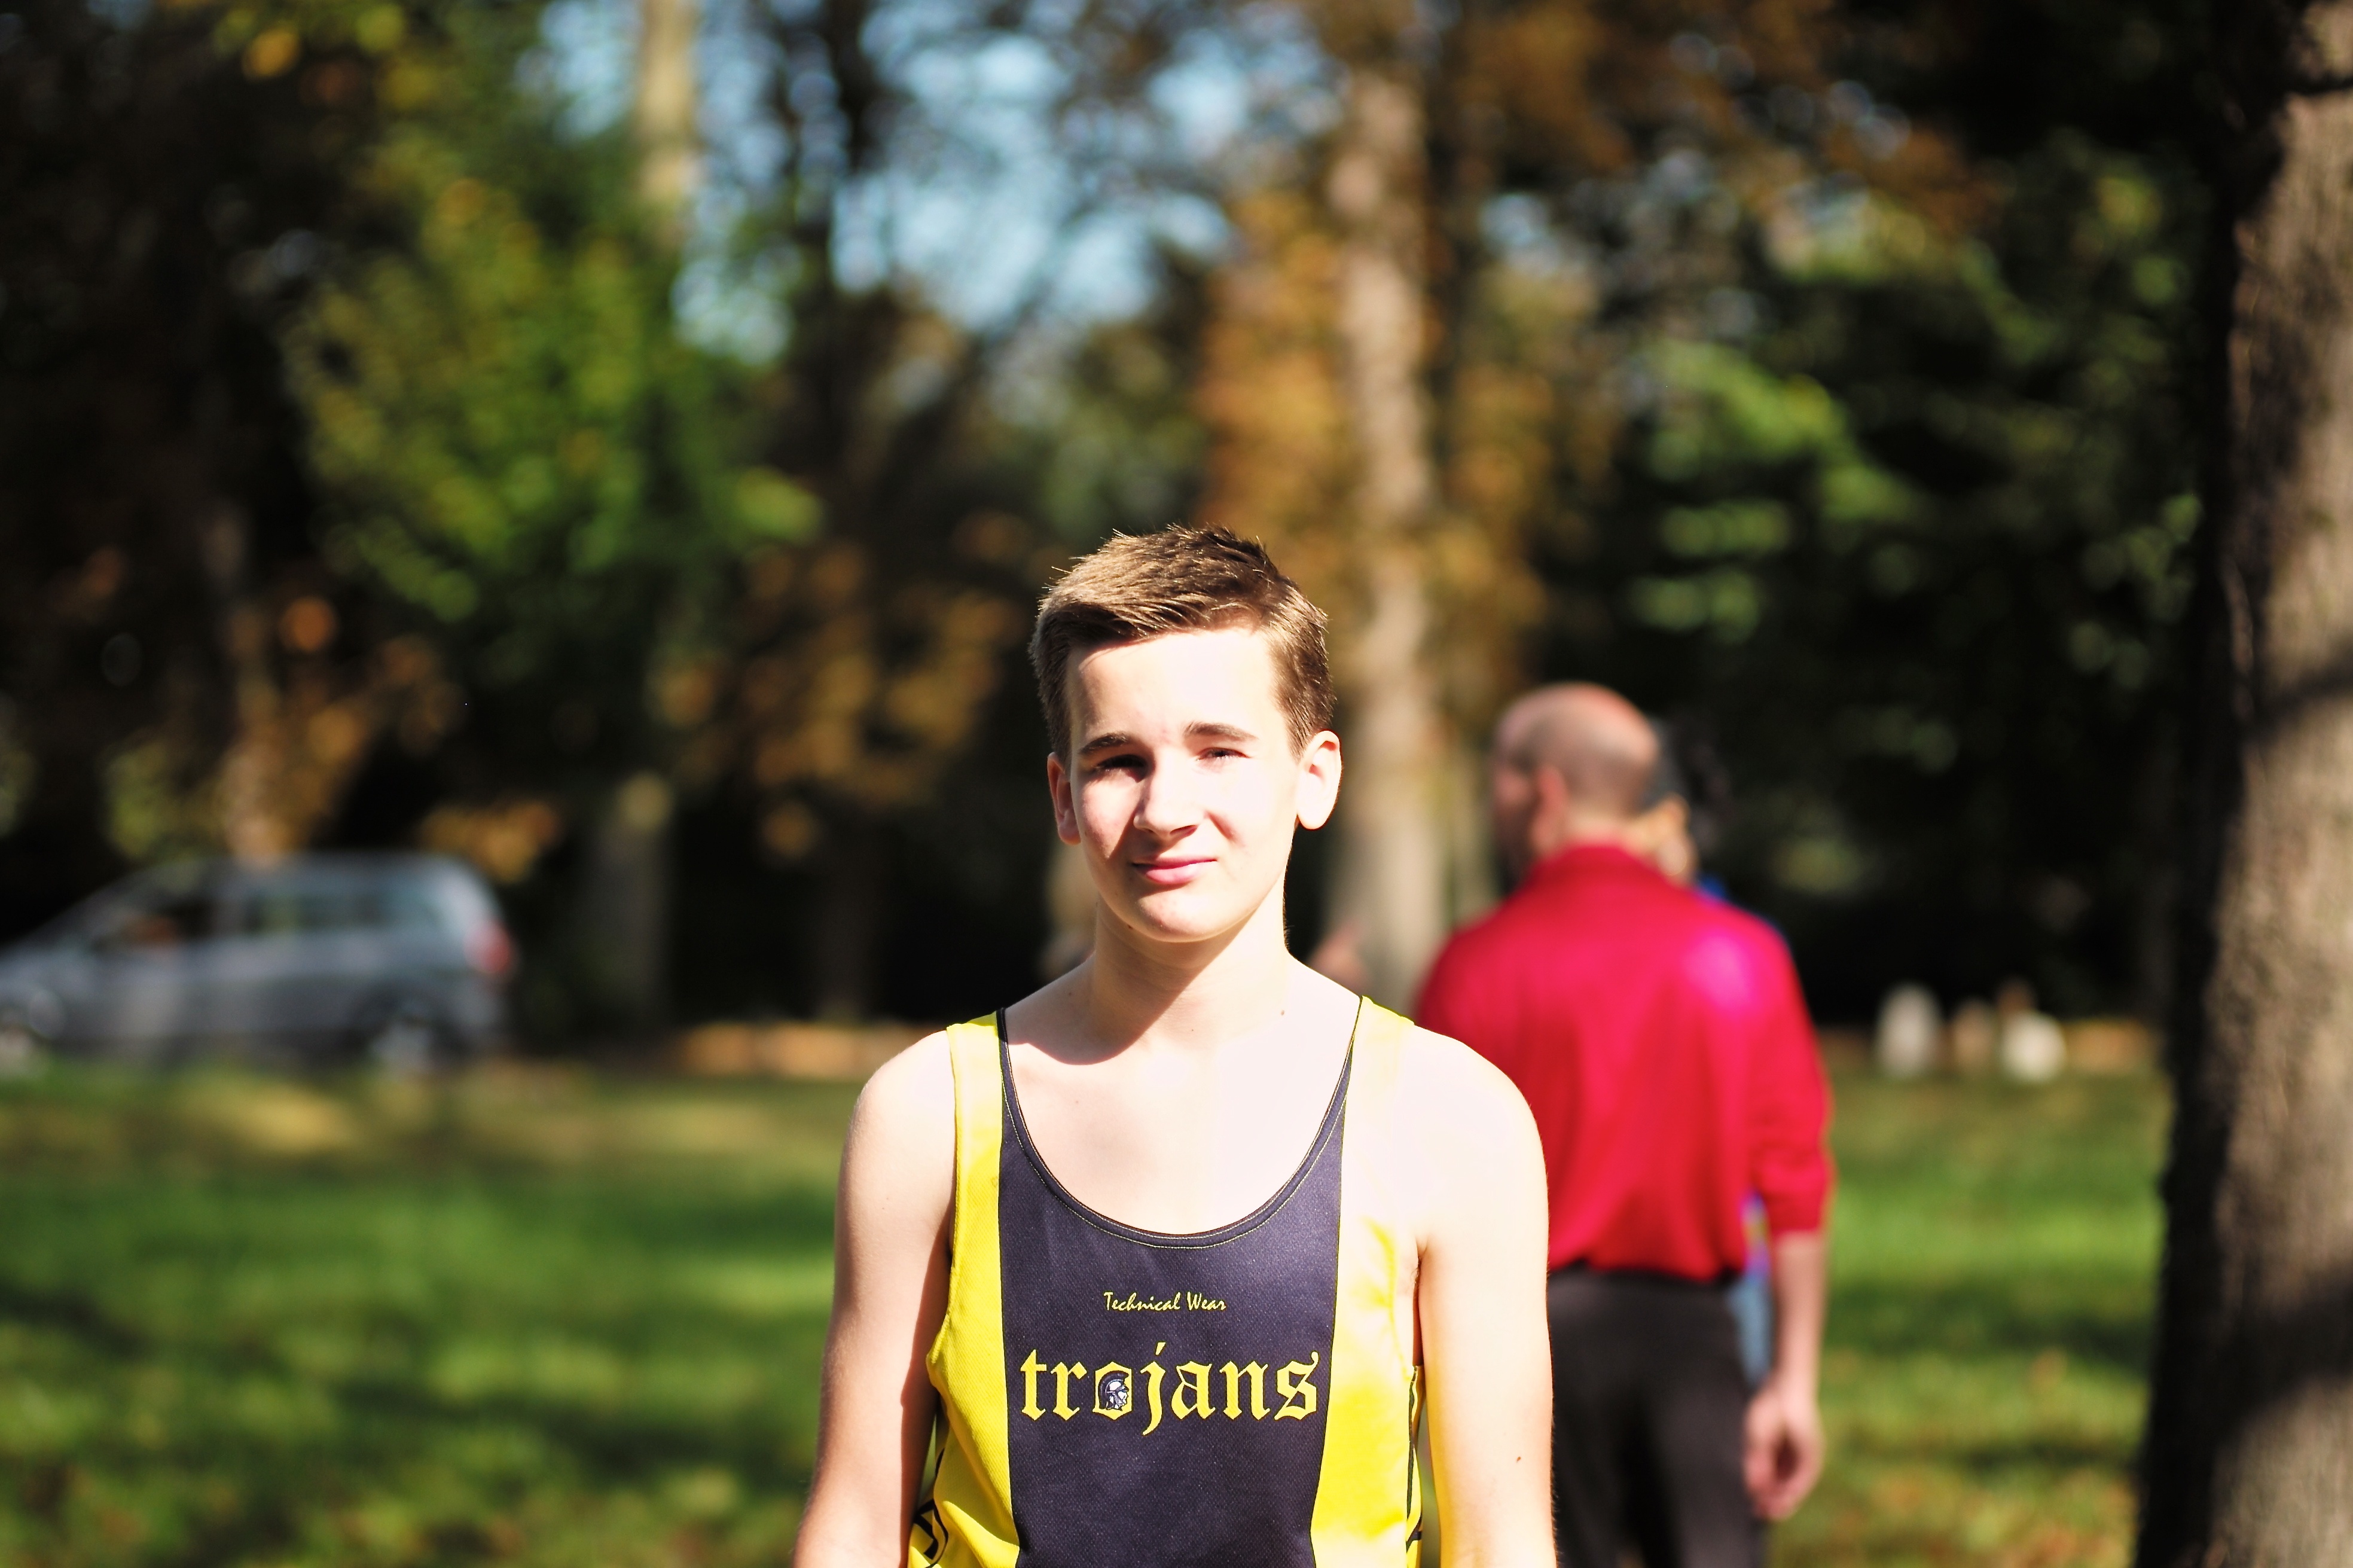
person, cloud, people, sport, running, run, paris, country, france, spring, jogging, cross, race, competition, september, hague, girls, m, american, team, sports, boys, saint, parc, 50, school, runners, filter, nd, leica, 240, summilux, meet, xc, physical exercise, portrait photography, human action, physical fitness